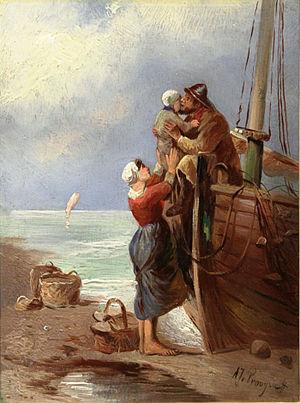
Albert Jurardus van Prooijen, né le 7 septembre 1834 à Groningue, et mort le 31 octobre 1898 à Amsterdam, est un artiste-peintre néerlandais.